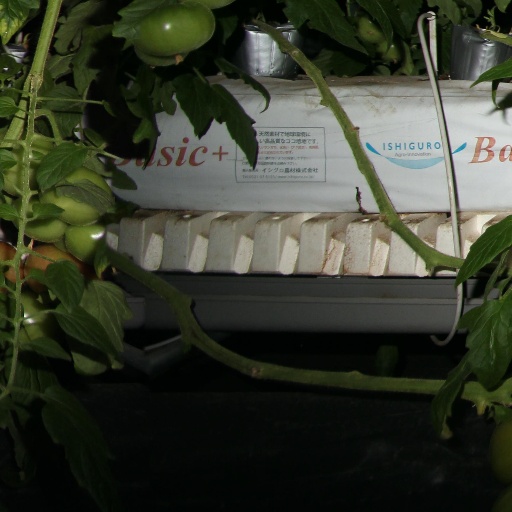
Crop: tomato